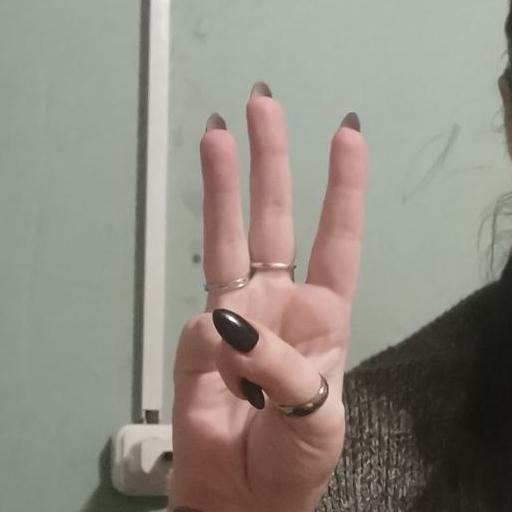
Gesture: three